Guido von Usedom

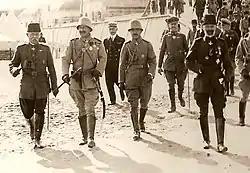
Usedom (far left) as an admiral in Turkish uniform accompanies Kaiser Wilhelm II and Enver Pascha across the battlefield of Gallipoli. On the far right the delegate of the fleet command and commander of all floating equipment in Çanakkale, Vice Admiral Johannes Merten.

In August 1902, Usedom took command of the imperial yacht SMY Hohenzollern, which he held until October 1904. He then became Inspector of the I. Marine Inspection and in this capacity was promoted to Rear Admiral on March 14, 1905. At the same time he was from September 1905 the deputy director, and from January 1906 director, of the Imperial Shipyard Kiel. On August 21, 1908 he was promoted to Vice Admiral and with his retirement at the end of 1910 was given the character of Admiral.